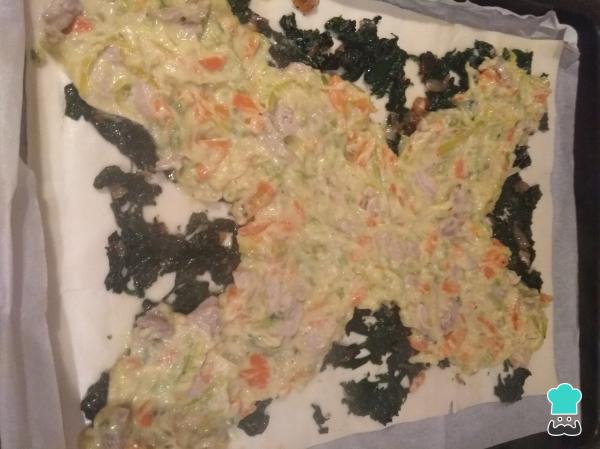
Encima de las espinacas extendemos el resto de verduras.